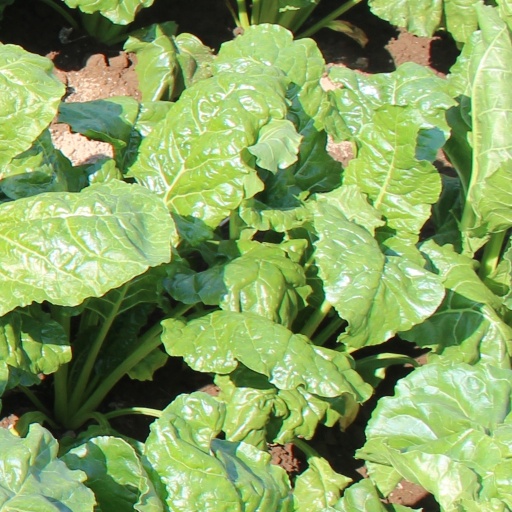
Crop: sugar beet